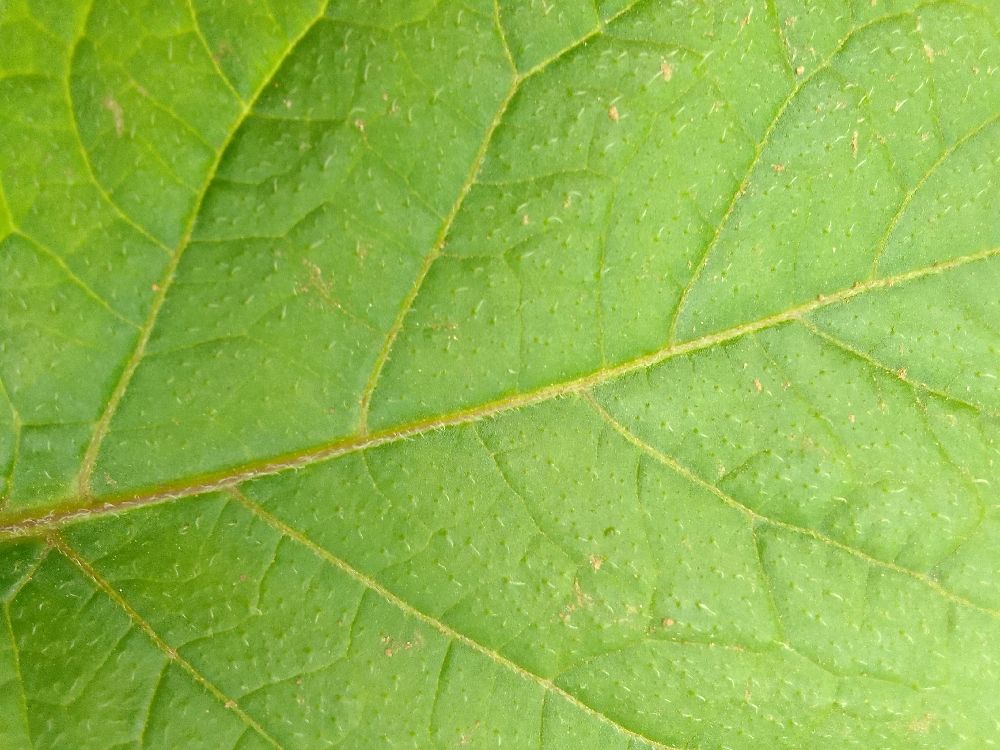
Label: Healthy